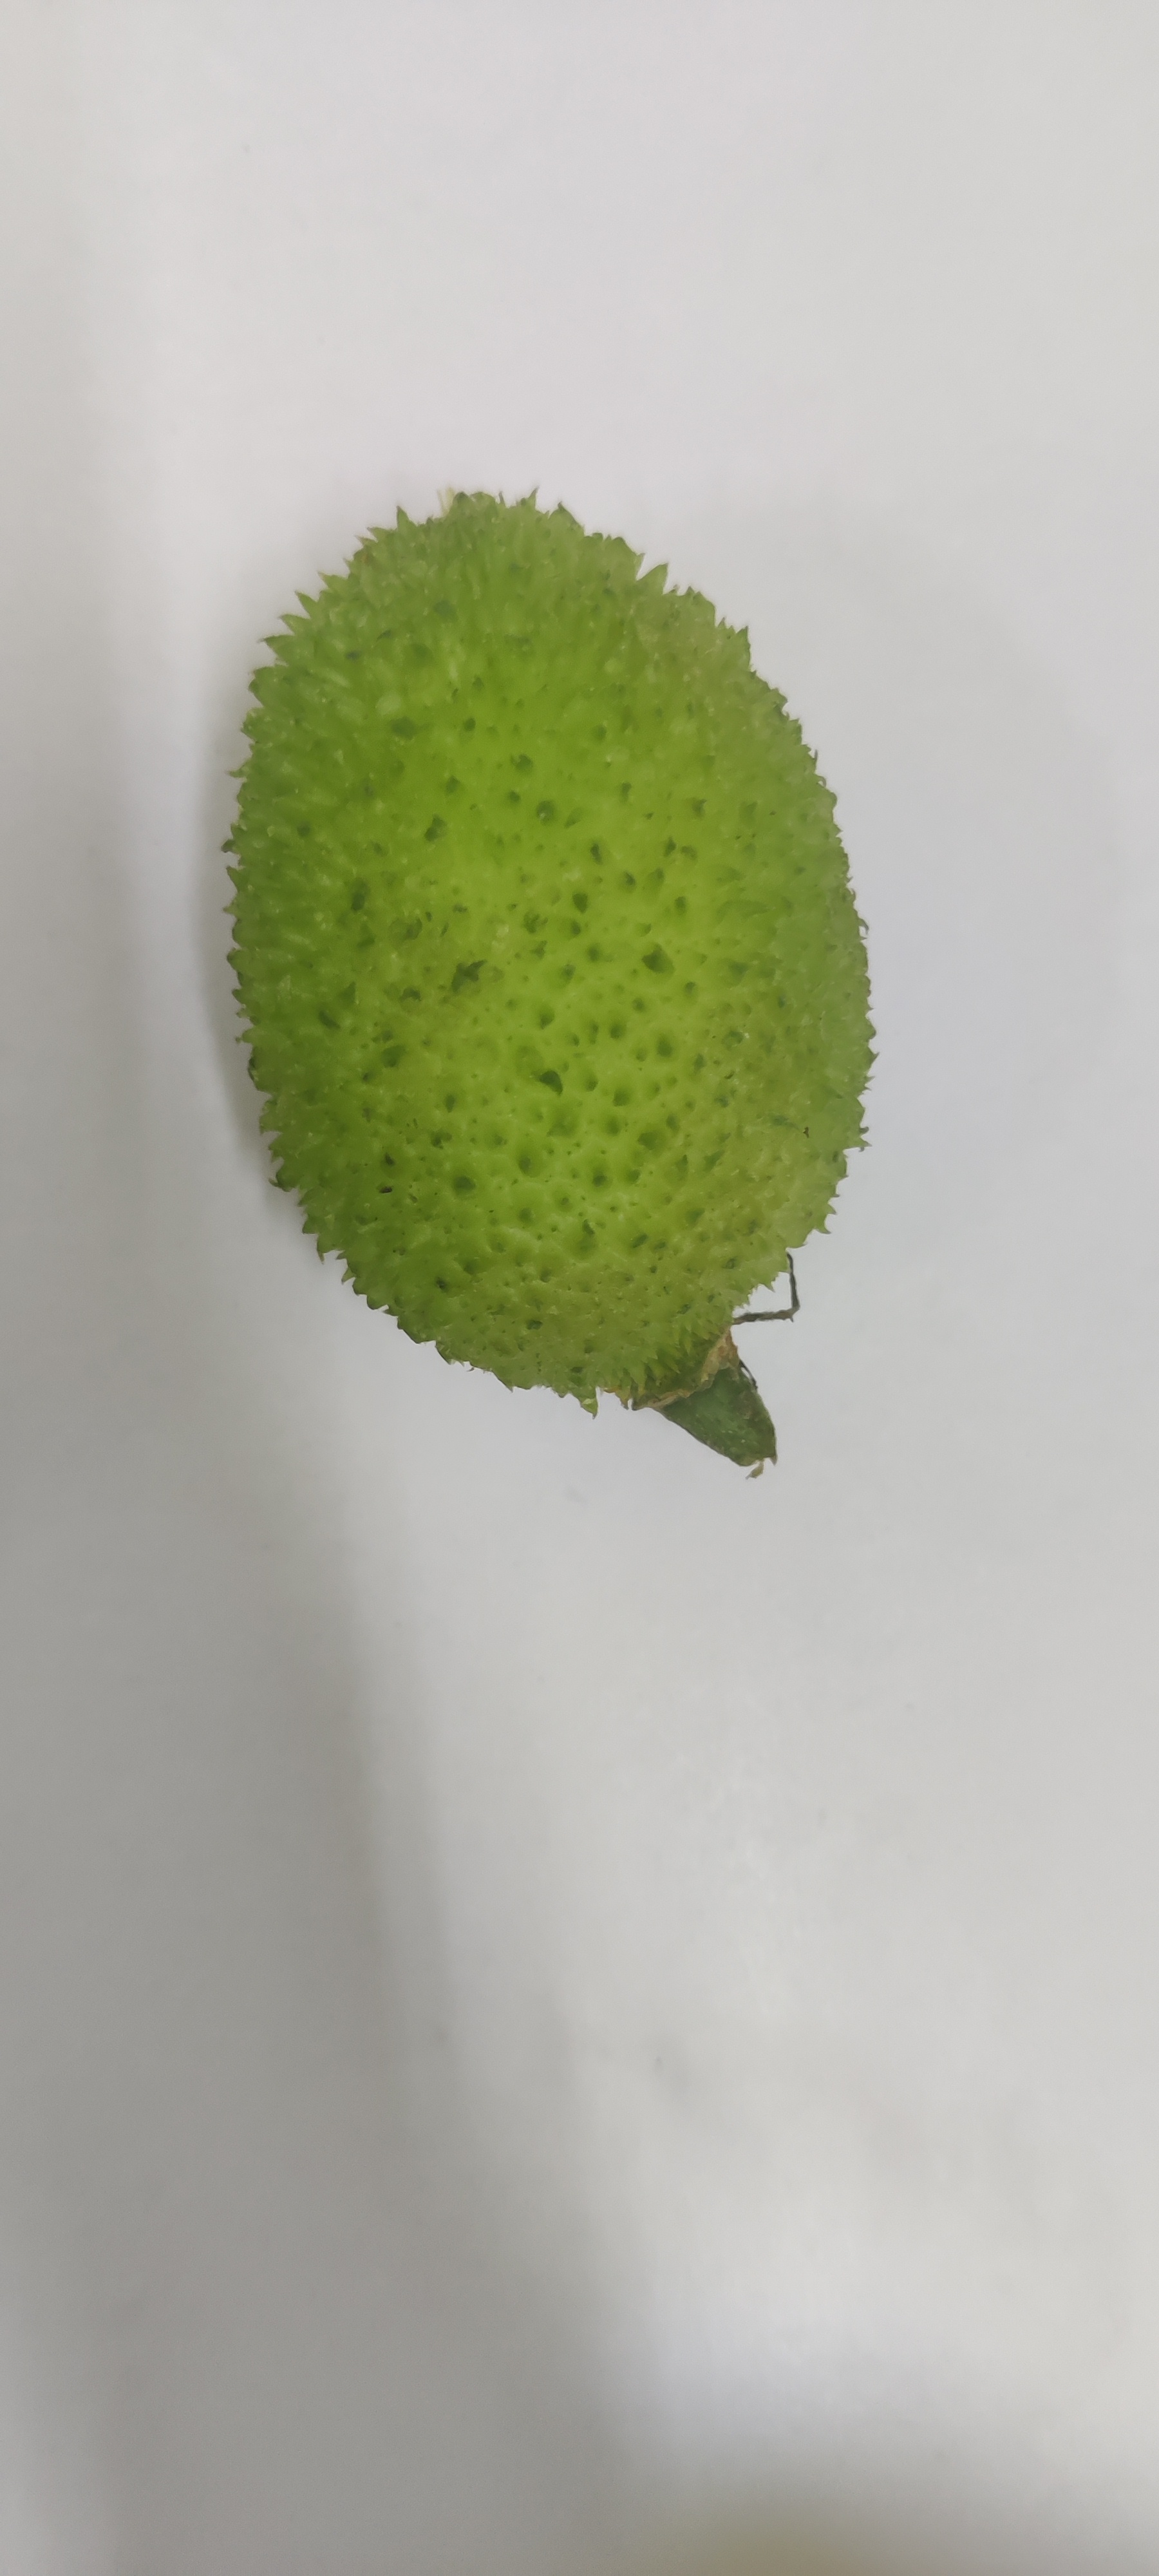
Crop: Spiny Gourd
Condition: Fresh